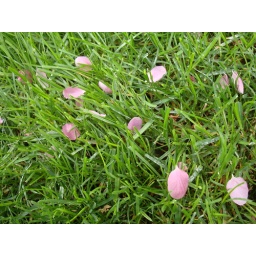
Pink petals strewn in the grass below a blossoming tree